Kalpabiswa

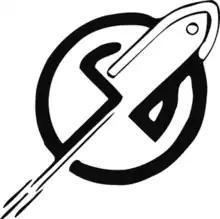
Kalpabiswa Publications official logo.

From 2018, "Kalpabiswa" started its own hardcover and paperback publishing house named Kalpabiswa Publication. With the 200 years of creation of Mary Shelley's Frankenstein, Kalpabiswa has published "Frankenstein 200", an anthology of Frankenstein themed fictions and non fictions, as a tribute. The book was launched at the campus of Jadavpur University during the first International Conference on science fiction held in Kolkata.